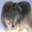
Label: wolf